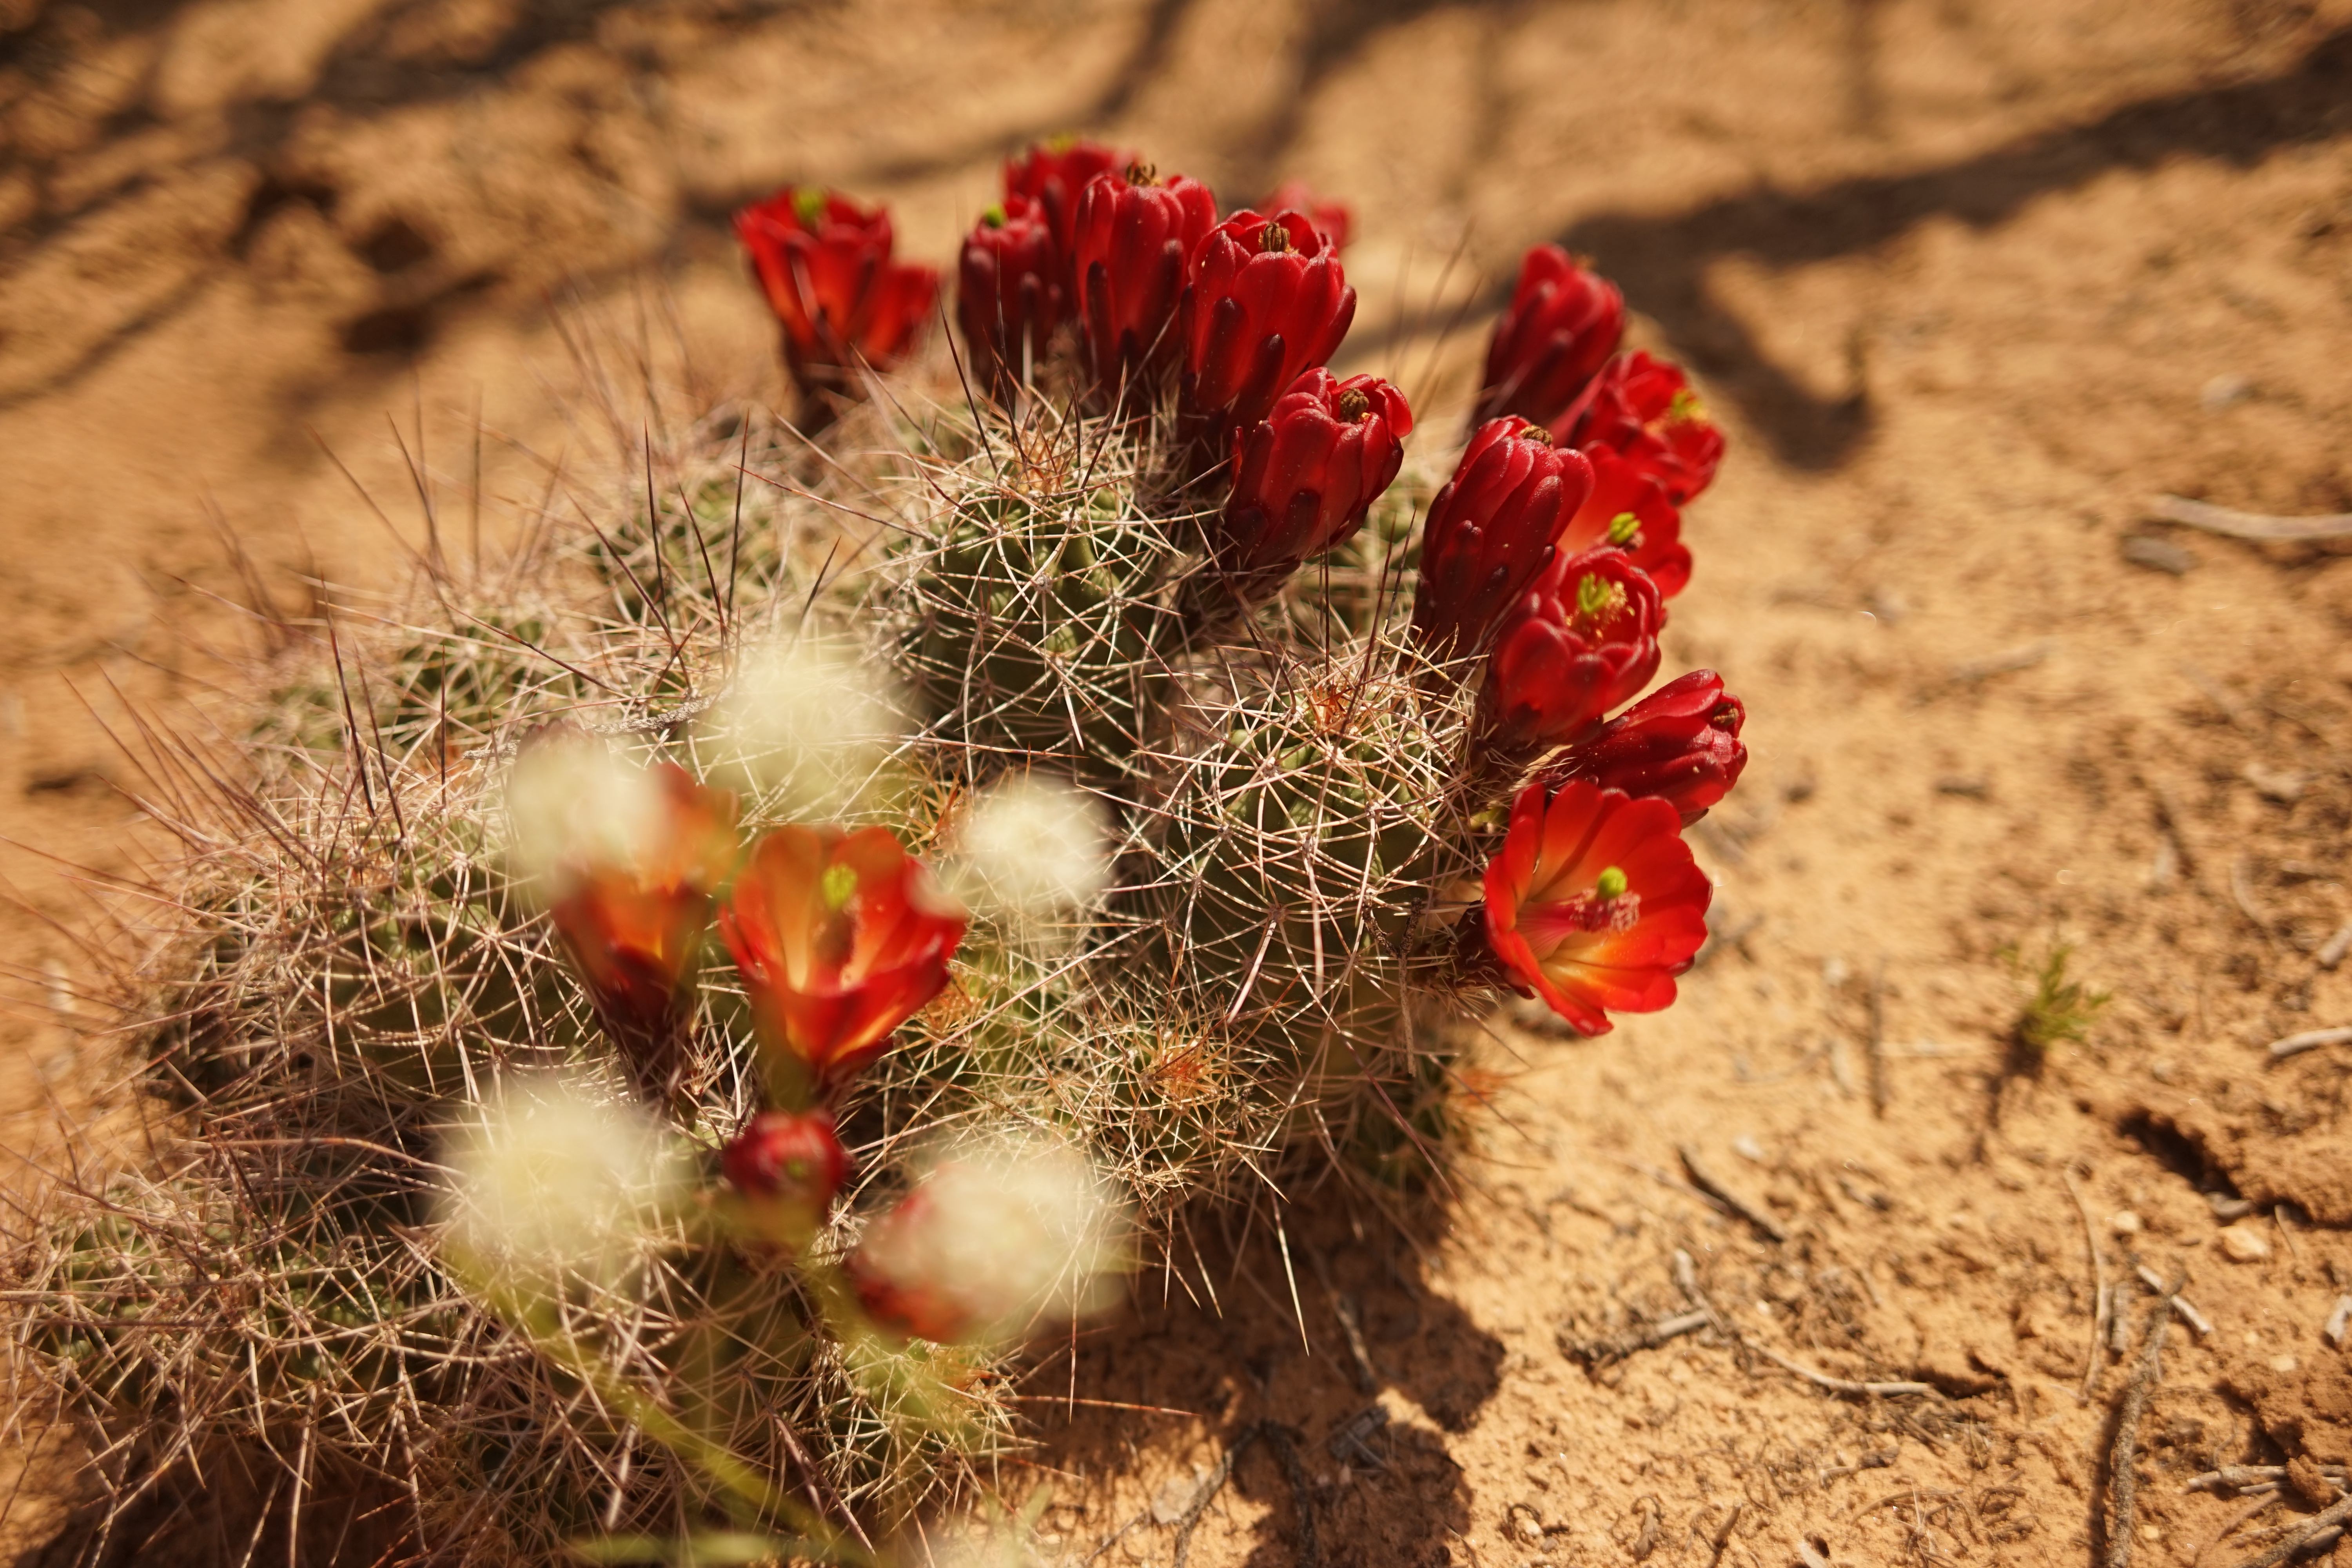
nature, cactus, plant, flower, food, red, produce, autumn, botany, flora, wildflower, close up, caryophyllales, macro photography, flowering plant, land plant, thorns spines and prickles